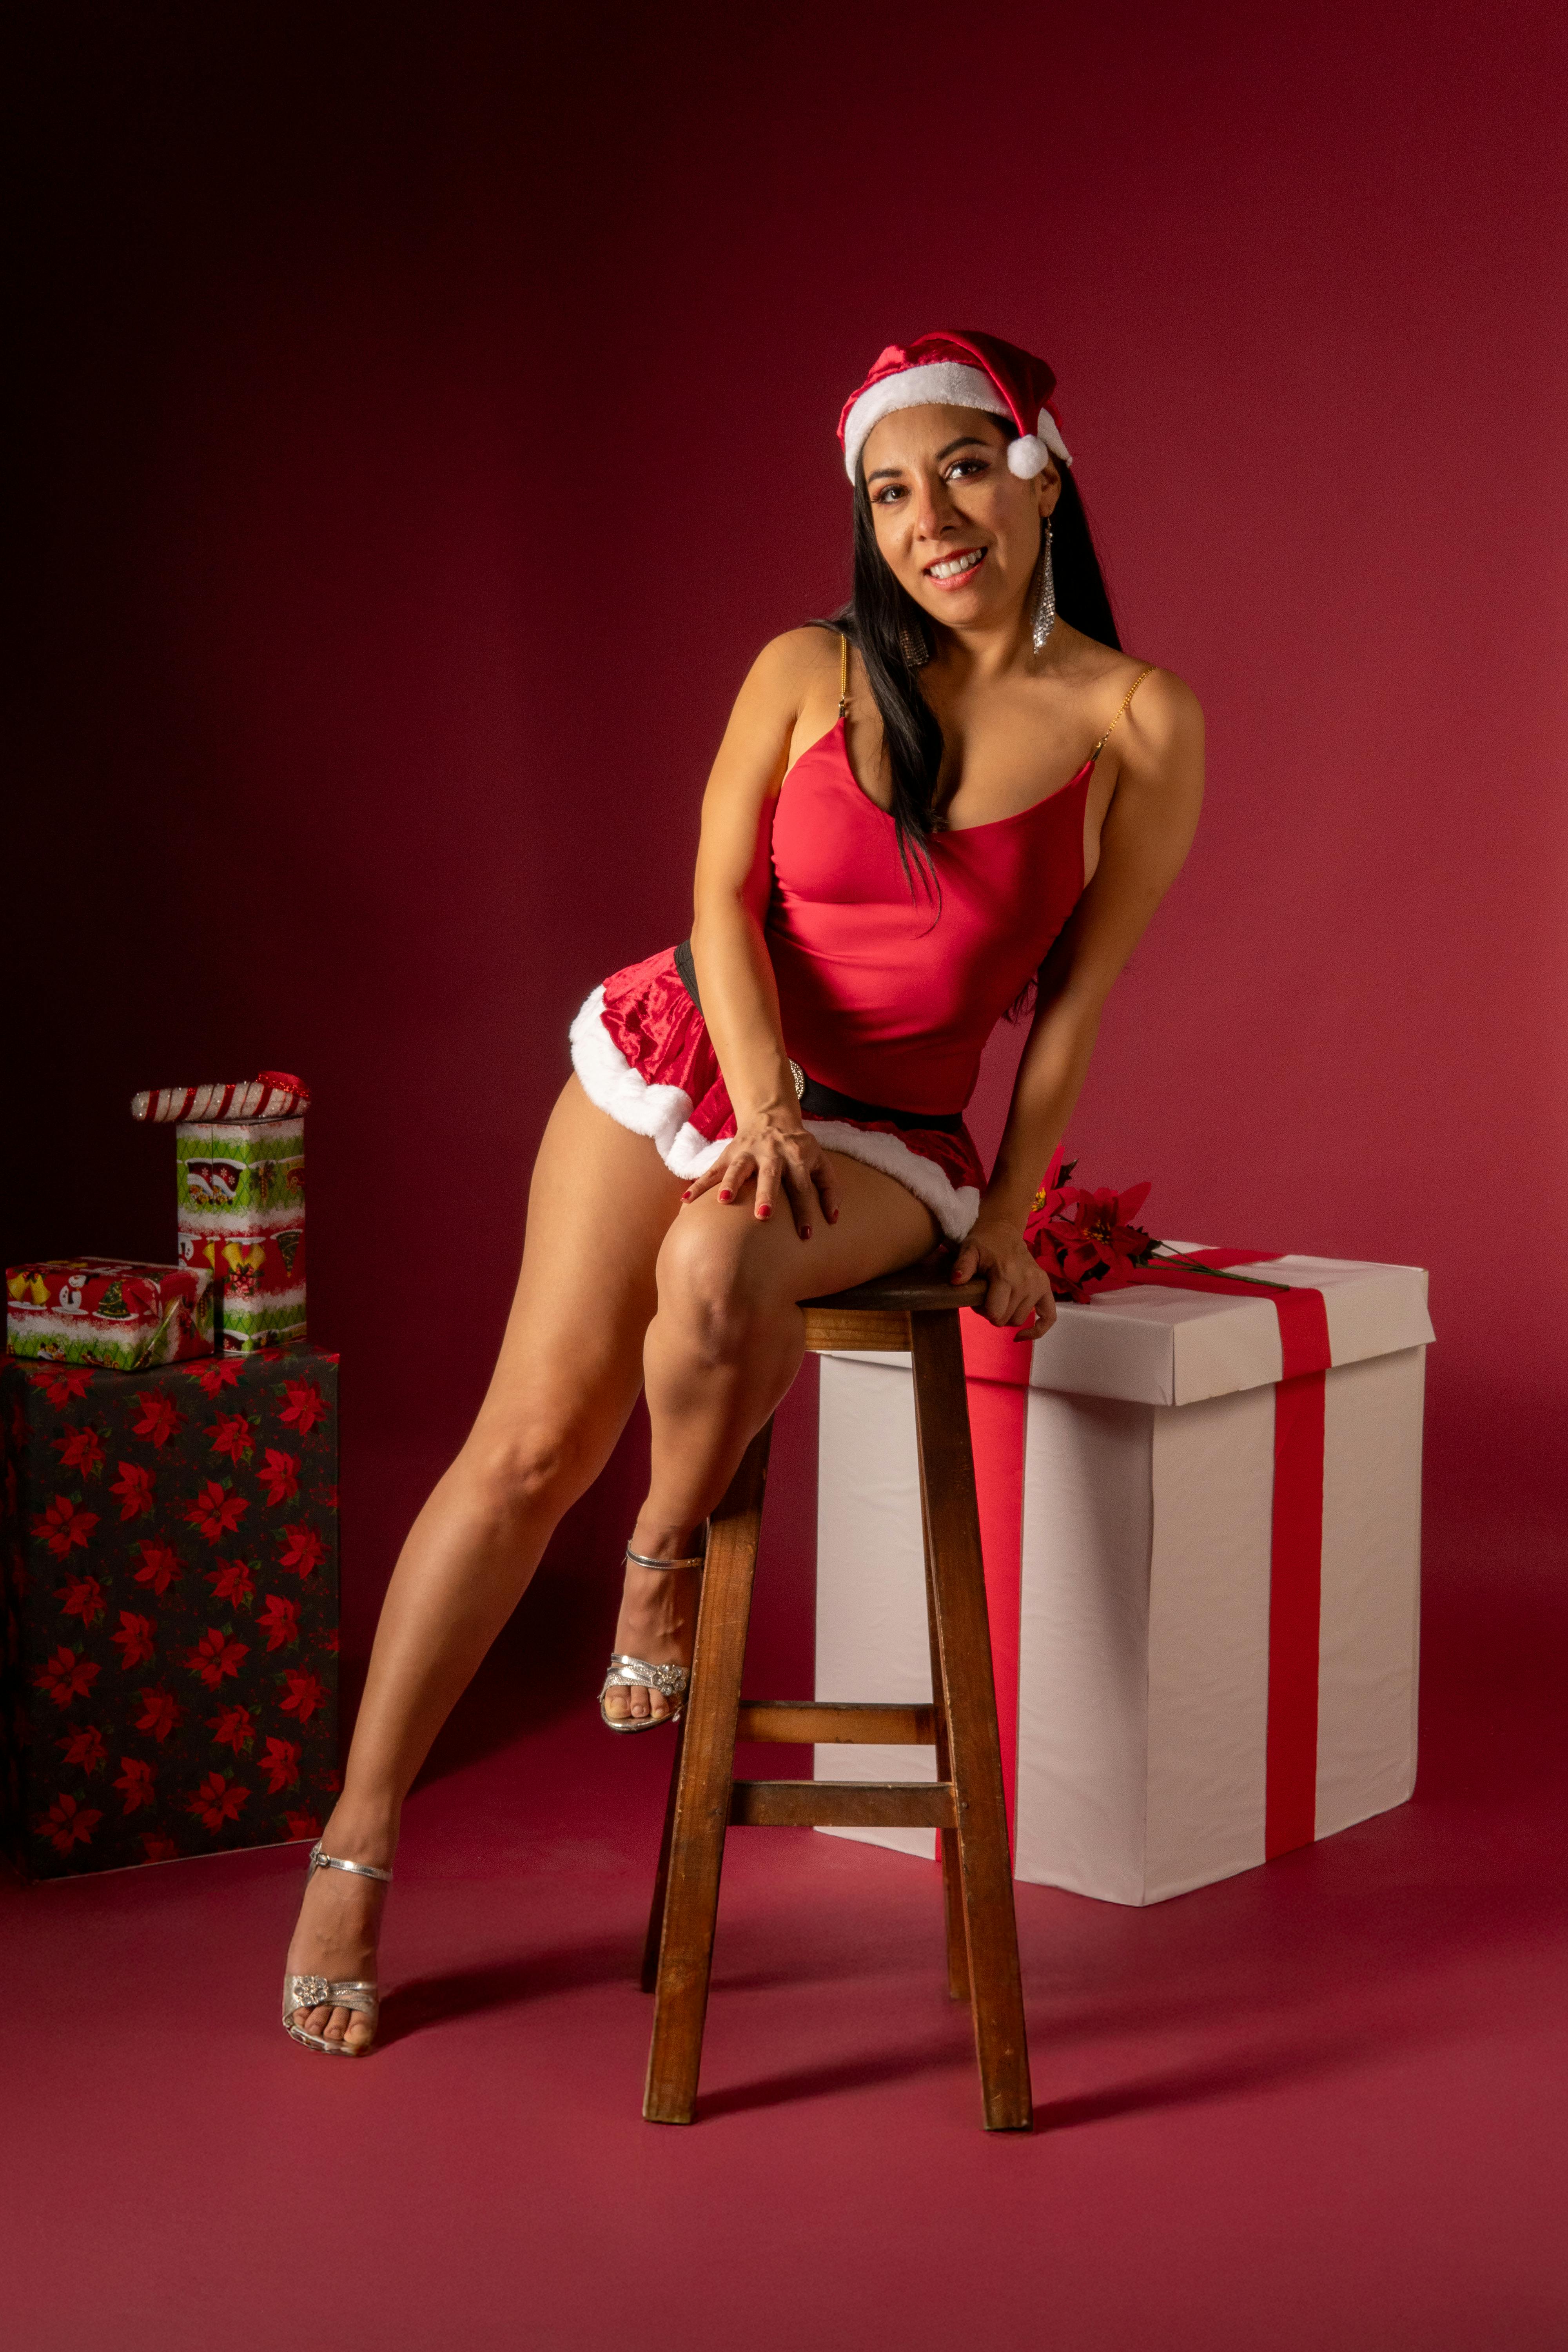
woman, red, thigh, leg, smile, knee, happiness, muscle, model, high heeled shoe, abdomen, photo shoot, foot, costume, art model, fetish model, torso, sandal, costume hat, lap, christmas eve, stomach, boot, holiday, undergarment, makeover